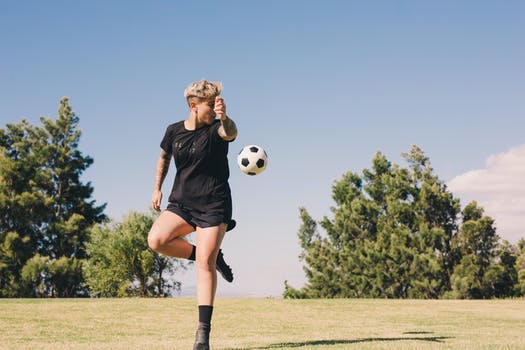
Label: No Watermark